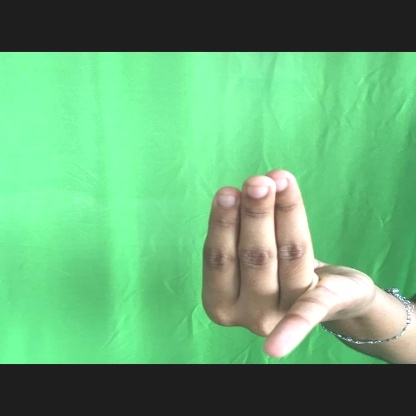
Mudra: Chaturam